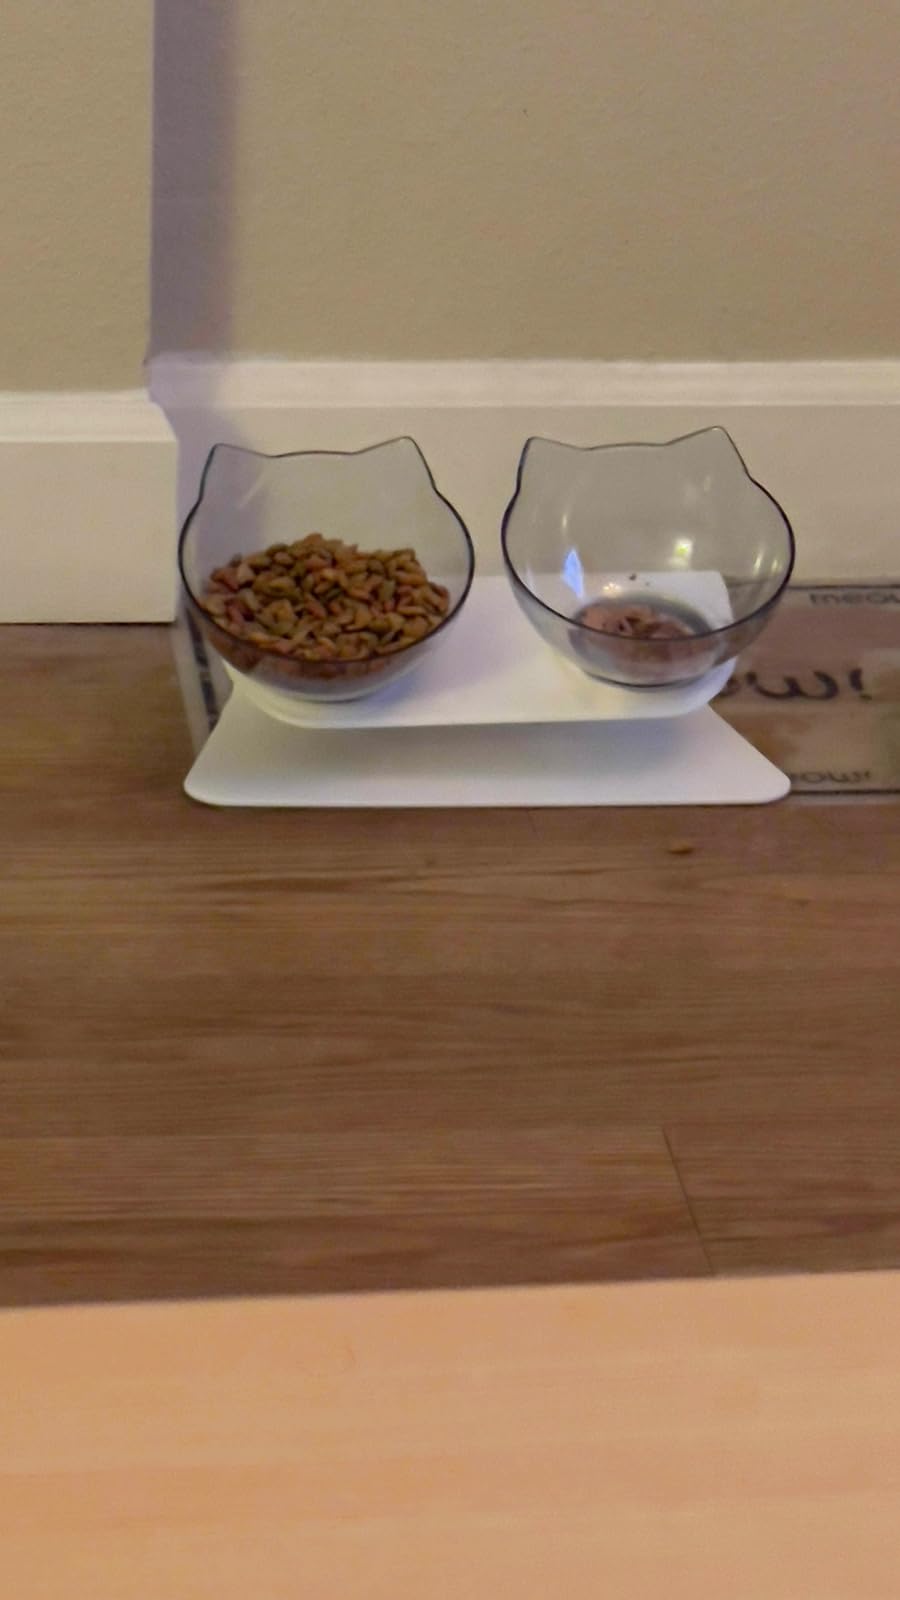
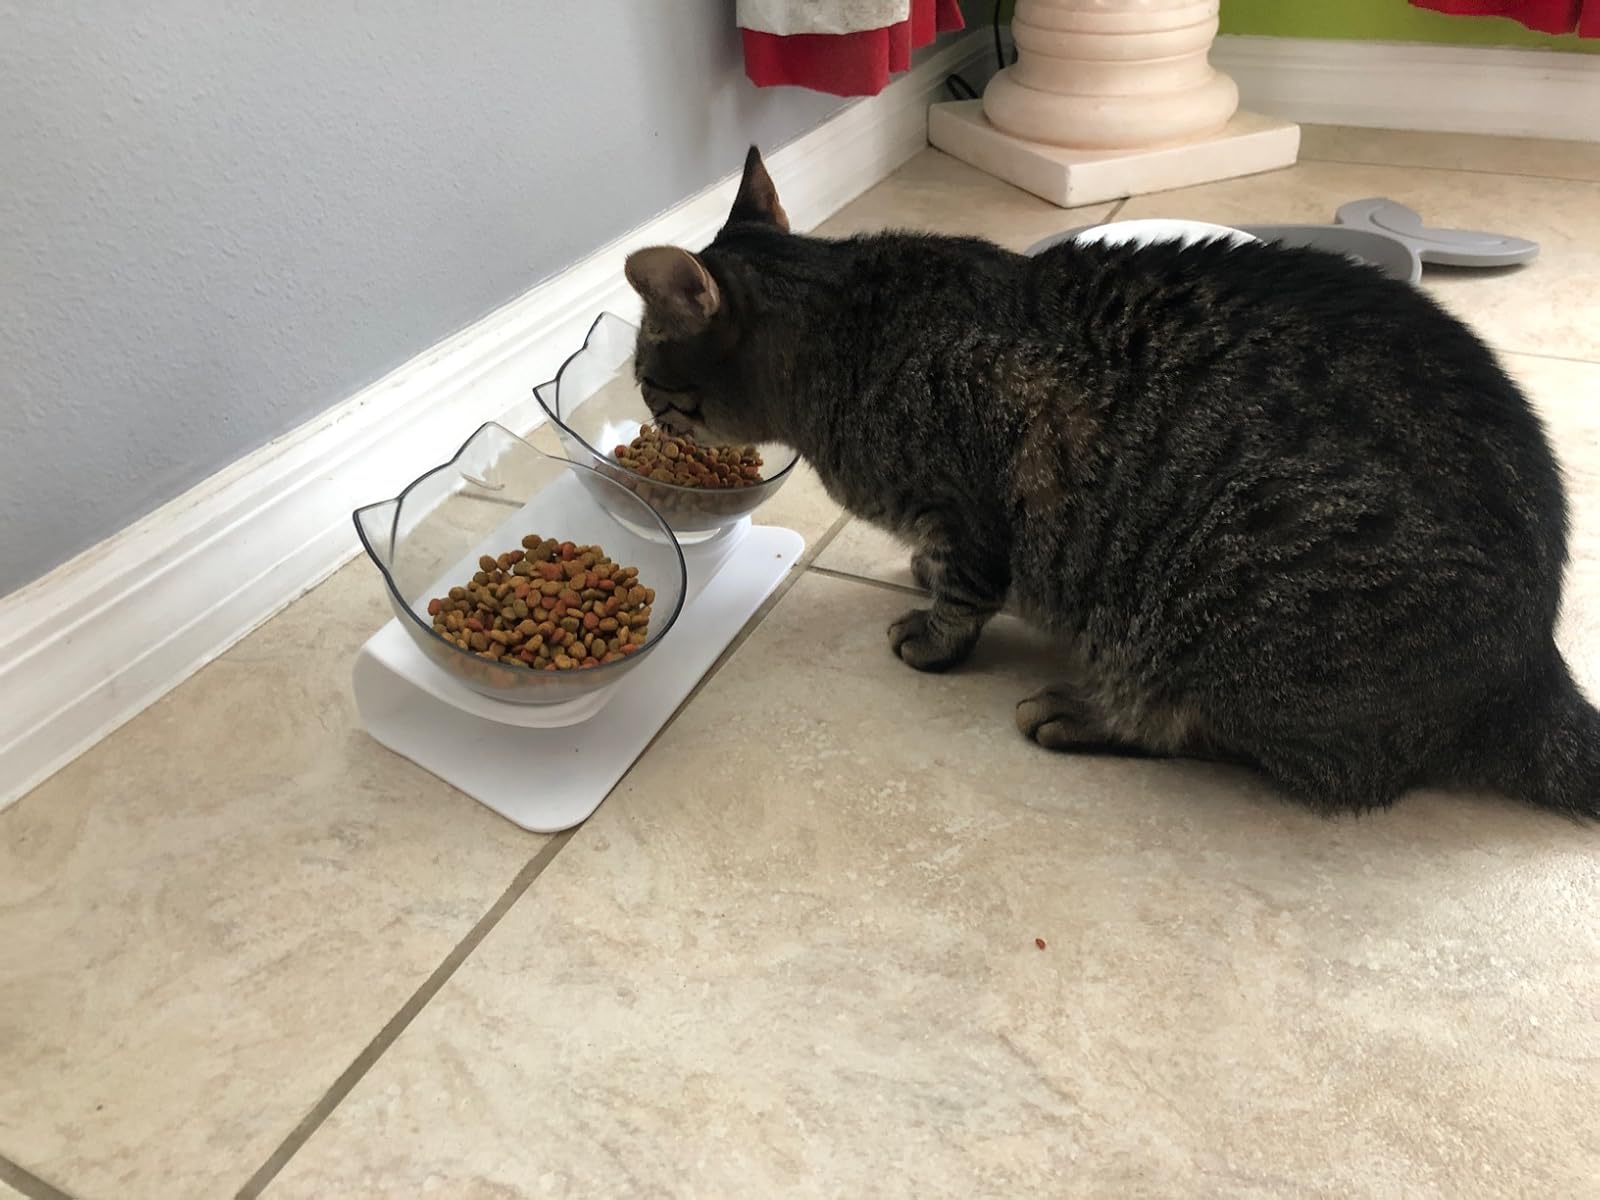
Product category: items_bowl
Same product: yes